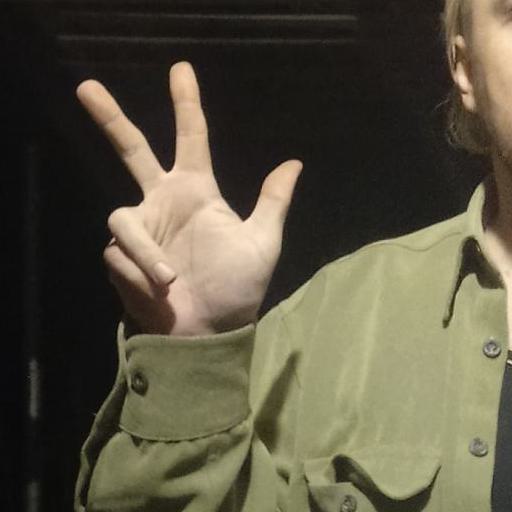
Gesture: three2